Brine Lacrosse

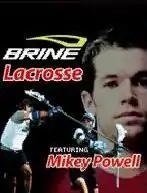
Title page

Brine Lacrosse (sometimes also called Brine LAX) is a lacrosse mobile game.